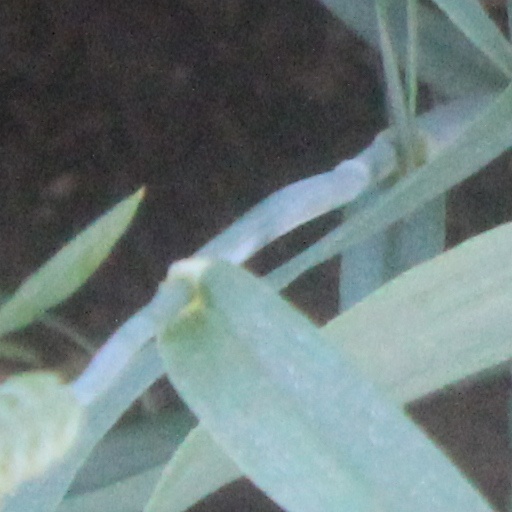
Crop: wheat